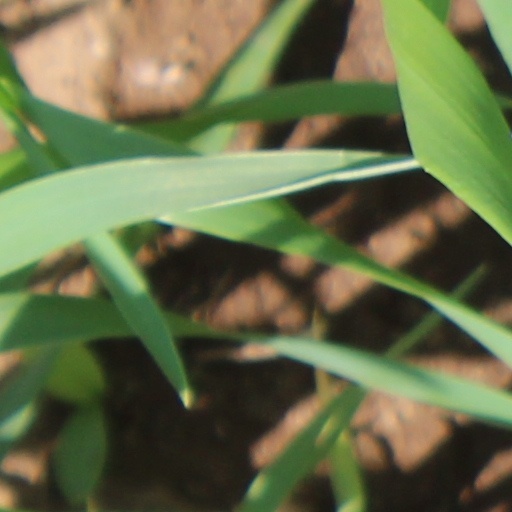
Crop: wheat